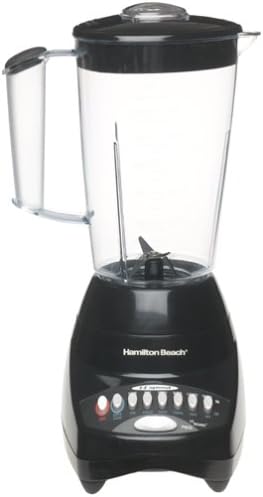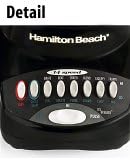
Hamilton Beach 54158 14-Speed Blender with 56-Ounce Jar and SureRest Base, Black
Category: Amazon Home
Product Description This BlendMaster by Hamilton Beach is both powerful and versatile with 14 speeds and lo-hi pulse settings for a range of options: grate, shred, beat, blend, puree, mix, liquefy, frapp, crumb, chop ice and more. Features a SureRest plastic pitcher base, easy-clean buttons and base, and a 56-oz. plastic pitcher. Black. No. 54158. Imported. 13H". Amazon.com With a 400-watt motor offering 14 speeds plus pulse control, this versatile blender crushes ice; blends smooth frozen drinks like smoothies and margaritas; chops nuts, coffee beans, bread crumbs, chocolate, and vegetables (in water); purées baby food; shreds cheese; blends hummus and chocolate mousse; and performs many, many more tasks. The extra-large, 56-ounce, dishwasher-safe plastic jar sits flat on a wide, plastic base so it won't tip over when serving from the jar at the table. A removable cap covering the filler hole in the jar's lid serves as a 2-ounce measure. The blender stands 13-1/2 inches high, has cord storage underneath to reduce counter clutter, and has a gleaming black base that cleans with the swipe of a cloth. --Fred Brack
Features: Crushes ice and blends shakes, smoothies, and frozen drinks | 400-watt motor with pulse function for just the right amount of control | 56-ounce, plastic jar sits on a wide, tip-proof base for serving | Removable cap covering the filler hole in the jar's lid serves as a 2-ounce measure | Measures 8 by 6-1/2 by 15 inches